Maureen O'Hara

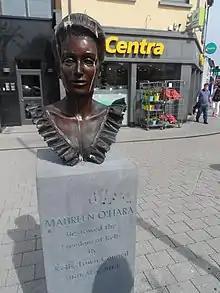
Bust of O'Hara in Kells, Ireland

The following year, O'Hara appeared opposite James Stewart in "Mr. Hobbs Takes a Vacation", about a family vacation in a dilapidated house on the beach. She played Peggy, the wife of Hobbs (Stewart), a character who is very family-oriented and talkative. Though the two became friends, O'Hara confessed that she was not happy with the dynamic between her and Stewart onscreen, commenting that "every scene revolves around Jimmy Stewart. I was never allowed to really play out a single scene in the picture. He was a remarkable actor, but not a generous one". With the success of "The Parent Trap" and "Mr. Hobbs Takes a Vacation", O'Hara felt that her career had been given a new lease of life. She united with Henry Fonda after 20 years to appear in "Spencer's Mountain" (1963), roughly based on the novel by Earl Hamner Jr. The film was shot on location in Jackson Hole, Wyoming, the same place that the classic 1953 western "Shane" was shot. O'Hara played Olivia Spencer, the devout Christian wife of Fonda's atheist character, who during the course of the film sings a hymn at an outdoor funeral. Though Malone considers her to have given a "commendable performance", he thought she lacked chemistry with Fonda and notes that the film came at a difficult period in his life, with the breakdown of his third marriage. It was poorly received by the critics at the time, but fared well at the box office. Later in 1963 she starred with John Wayne in Andrew V. McLaglen's Technicolor comedic western, "McLintock!". O'Hara performed many of her own stunts in the film, including one scene where she falls backwards off a ladder into a trough.